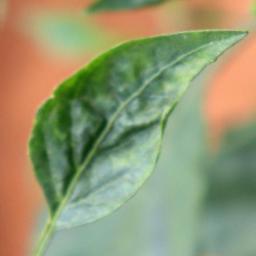
Label: mites_and_trips